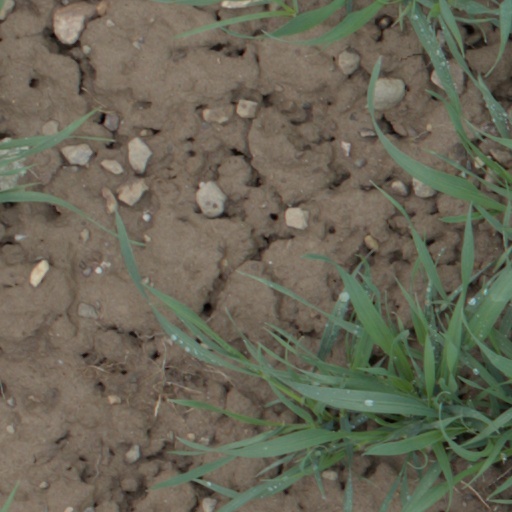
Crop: wheat